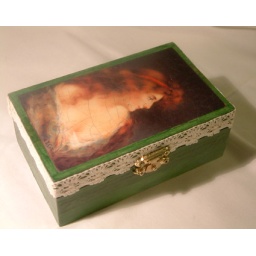
lady in green box